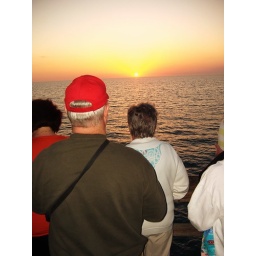
Sam in the red hat...Jan in the white jacket in front of him